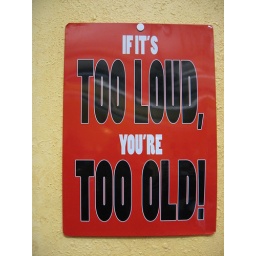
This sign is on the wall in the &amp;quot;Best Cellar&amp;quot; teen space in the Waupaca Area Public Library. Love it!